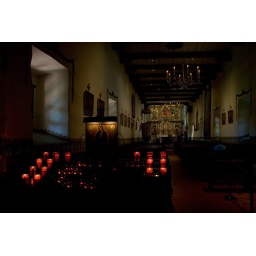
The oldest standing building in California, built in 1782.